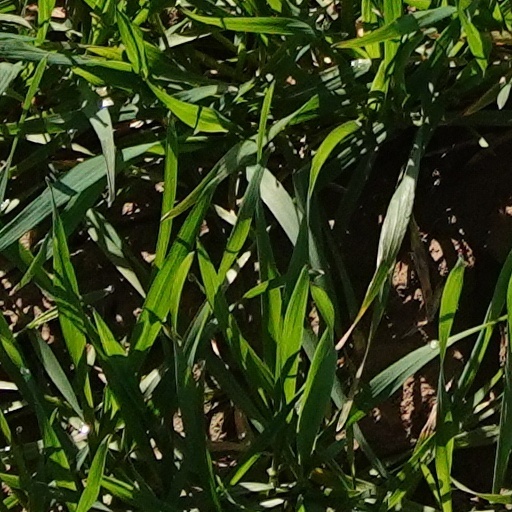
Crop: wheat